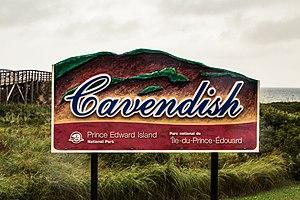
Cavendish, est un village de la côte nord de l'Île-du-Prince-Édouard dans le canton du Lot 23, comté de Queens, Île-du-Prince-Édouard, Canada. S'y trouve la maison du roman de Lucy Maud Montgomery : Anne... la maison aux pignons verts.